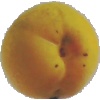
Label: Peach 2